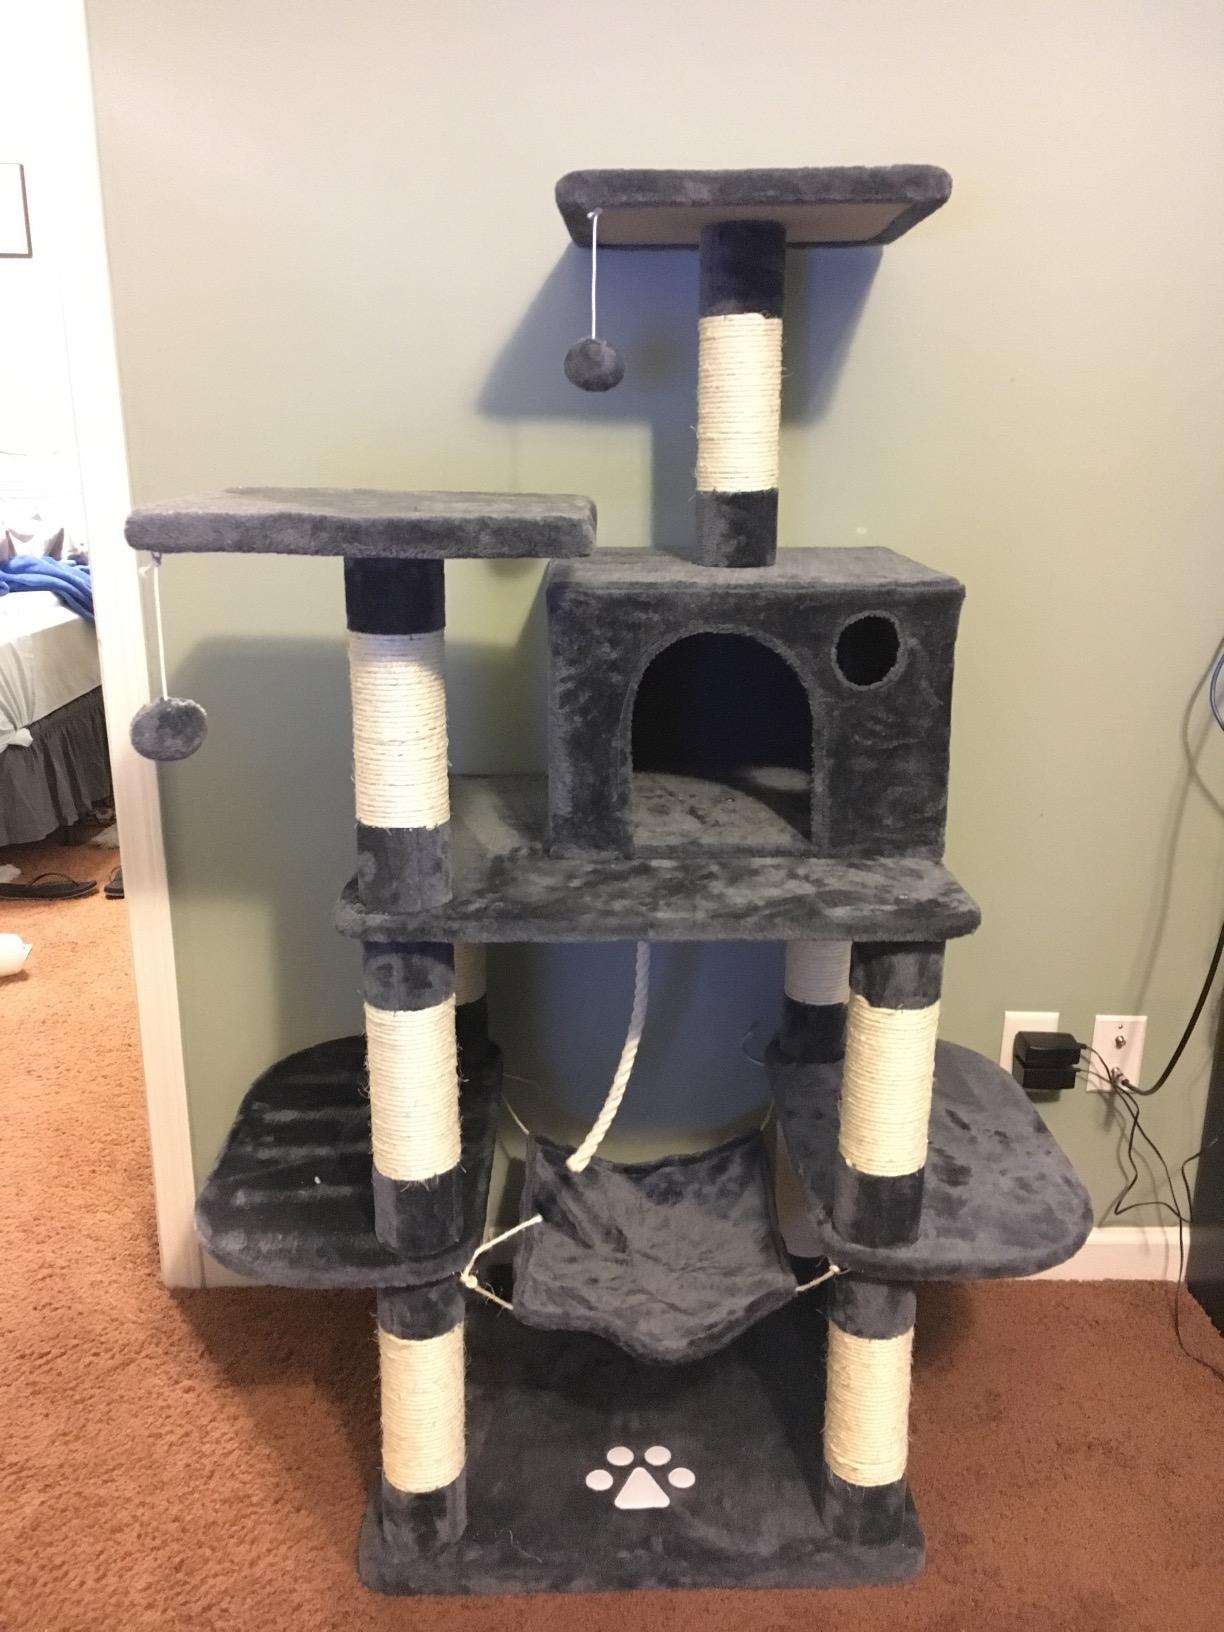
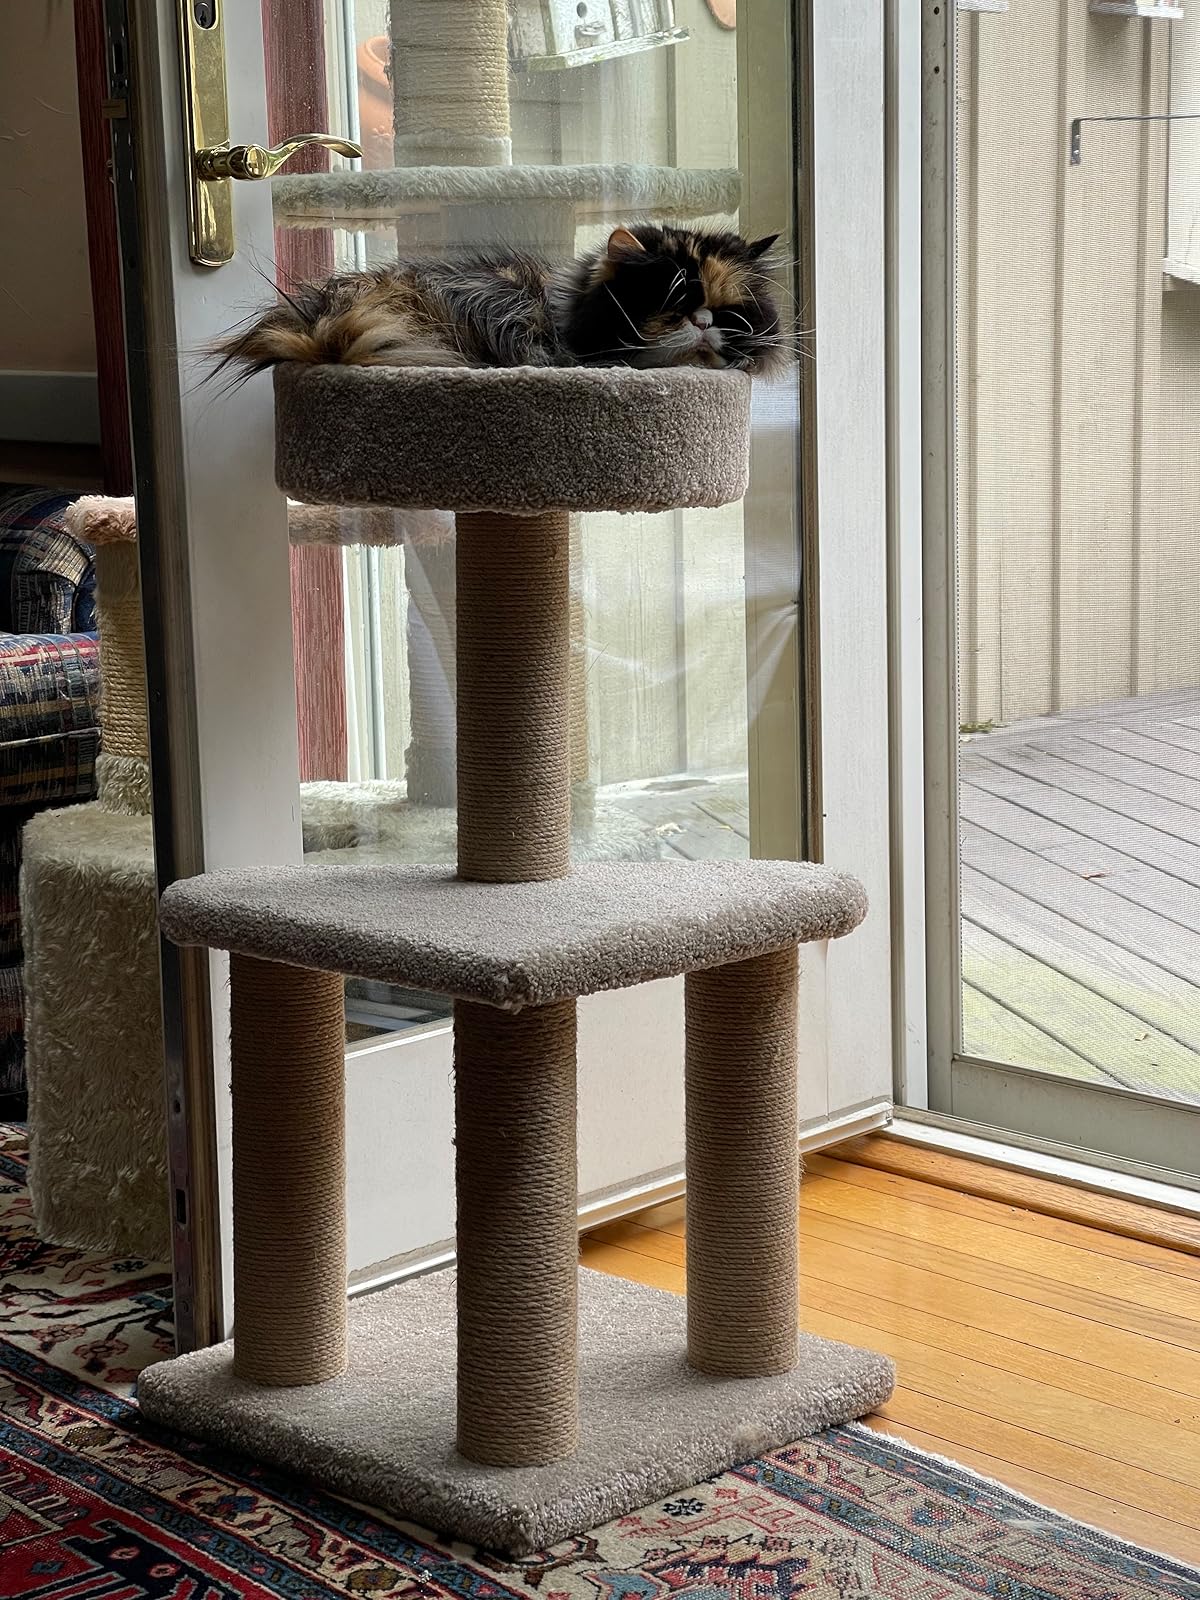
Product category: items_cat tree
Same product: no